Manchester Hulme (UK Parliament constituency)

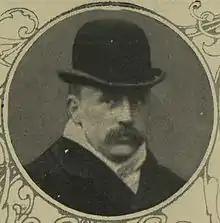
Needham

Another General Election was required to take place before the end of 1940. The political parties had been making preparations for an election to take place and by the Autumn of 1939, the following candidates had been selected;